Sunda Empire

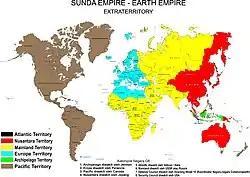
Claimed territories

The Sunda Democratic Empire, also known as the Sunda Empire–Earth Empire or simply Sunda Empire, was a micronation based in Bandung, Indonesia. Self-proclaimed to be the successor of the Macedonian Empire and to have dominion over many or all countries in the world, the organization was publicly declared and became a media sensation in Indonesia in 2020. The micronation had been conceptualized since around 2003 and was first reported in the media in 2007. Shortly after the public declaration, the leading figures of the Sunda Empire were arrested for fraud.